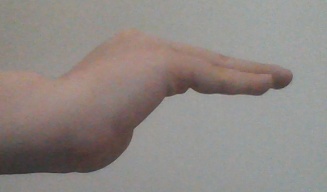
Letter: haa